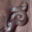
Label: snake